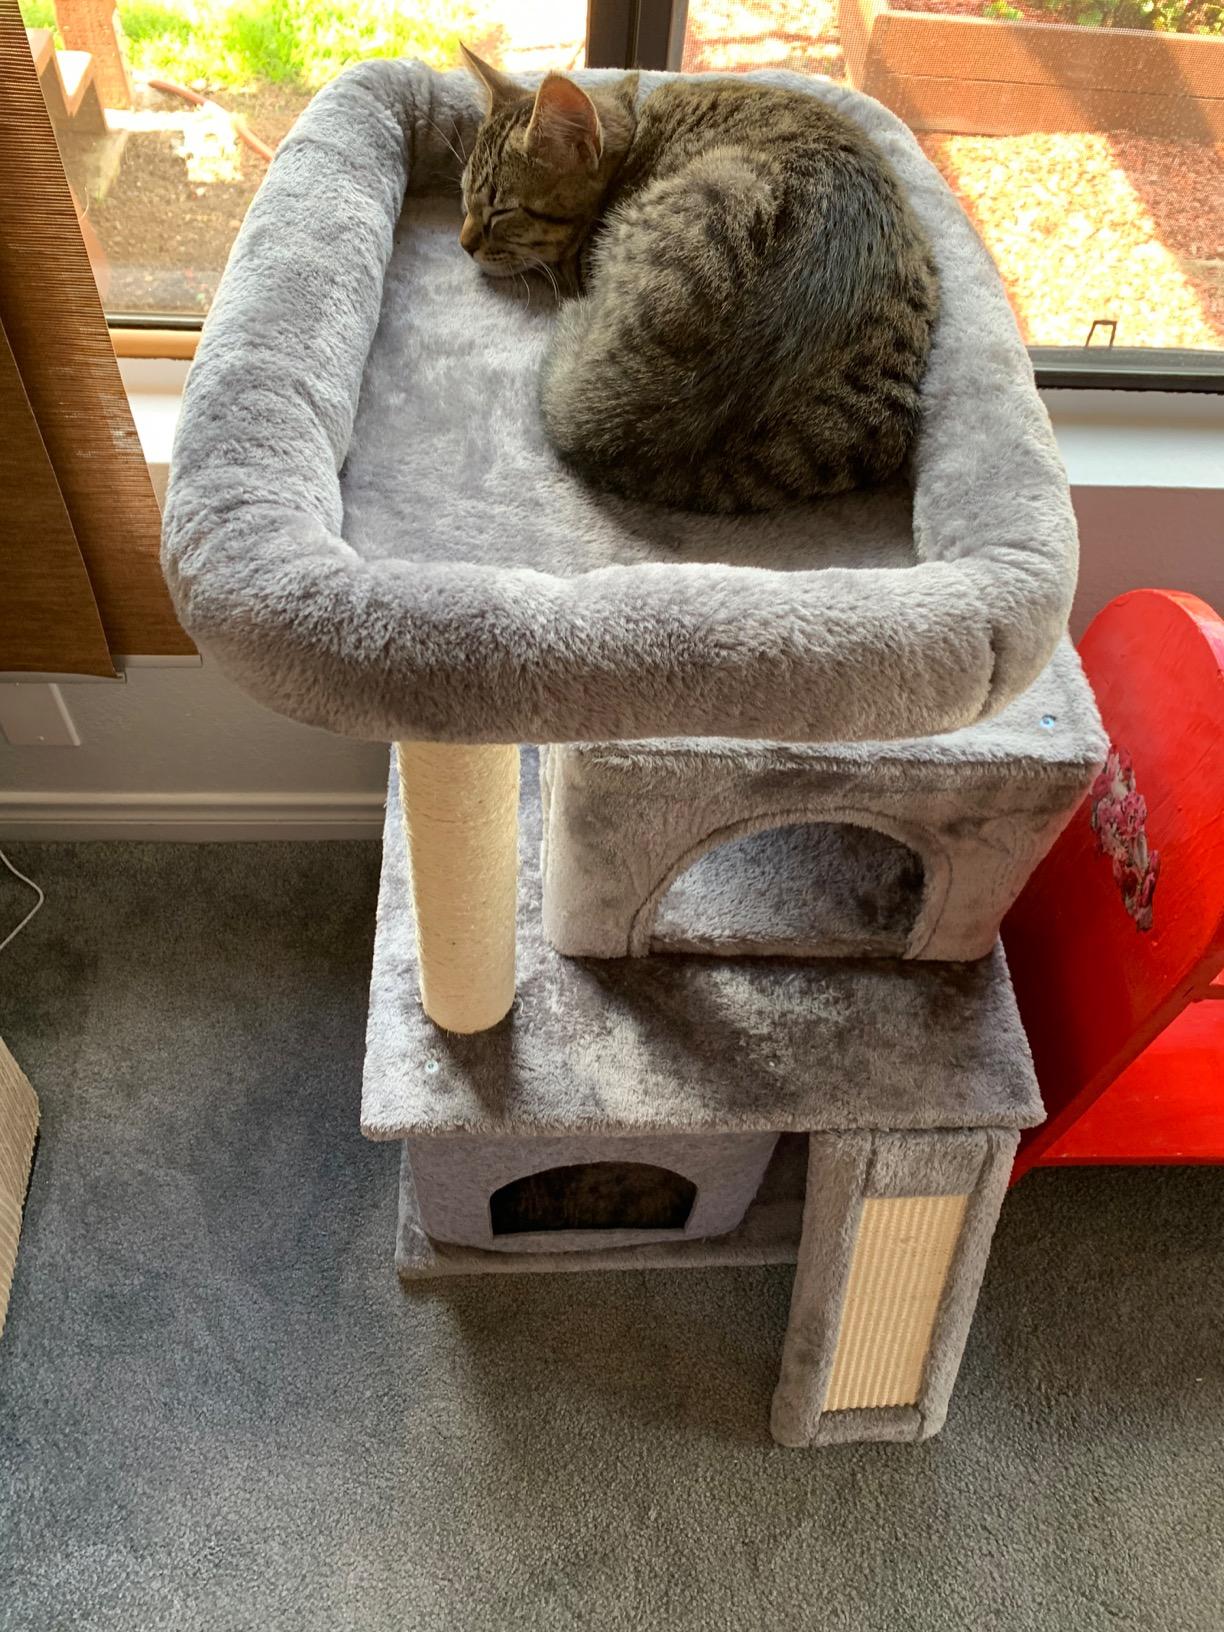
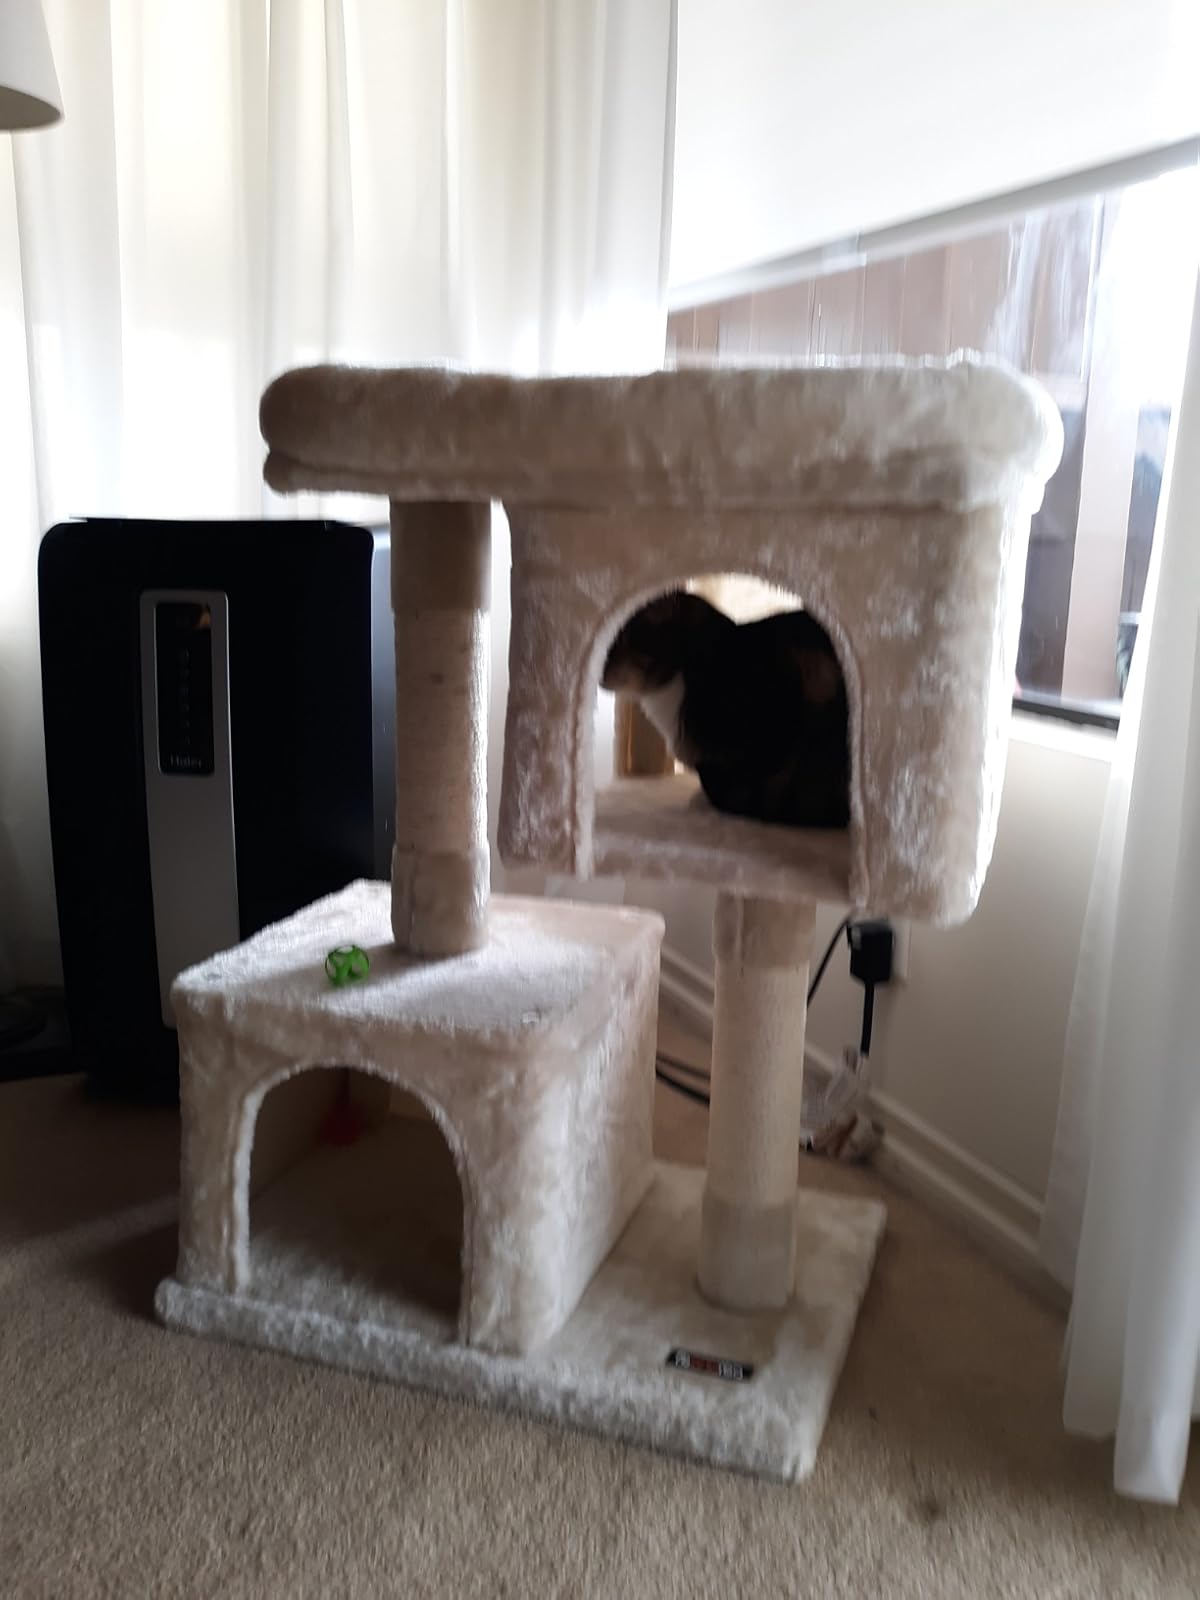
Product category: items_cat tree
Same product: no